Grow light

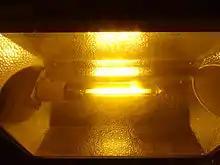
An HPS (High Pressure Sodium) grow light bulb in an air-cooled reflector with hammer finish. The yellowish light is the signature color produced by an HPS.

Metal halide bulbs are a type of HID light that emit light in the blue and violet parts of the light spectrum, which is similar to the light that is available outdoors during spring. Because their light mimics the color spectrum of the sun, some growers find that plants look more pleasing under a metal halide than other types of HID lights such as the HPS which distort the color of plants. Therefore, it's more common for a metal halide to be used when the plants are on display in the home (for example with ornamental plants) and natural color is preferred. Metal halide bulbs need to be replaced about once a year, compared to HPS lights which last twice as long.